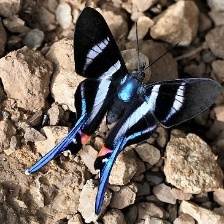
Species: METALMARK